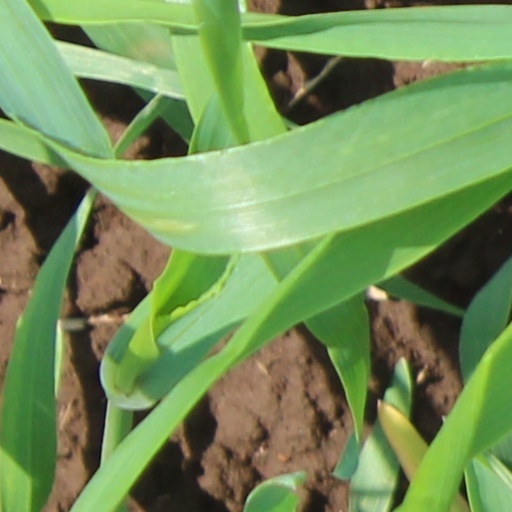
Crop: wheat